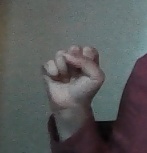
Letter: saad